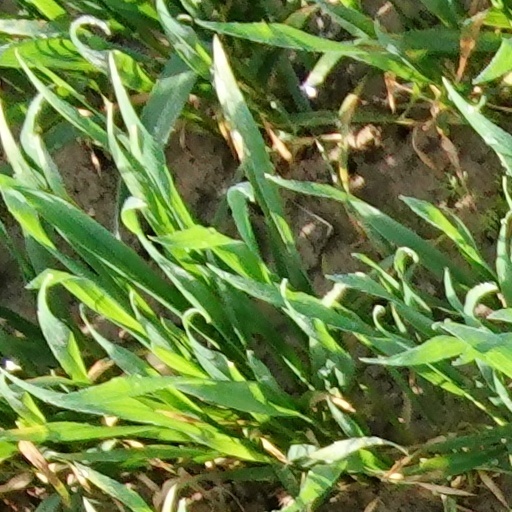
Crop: wheat